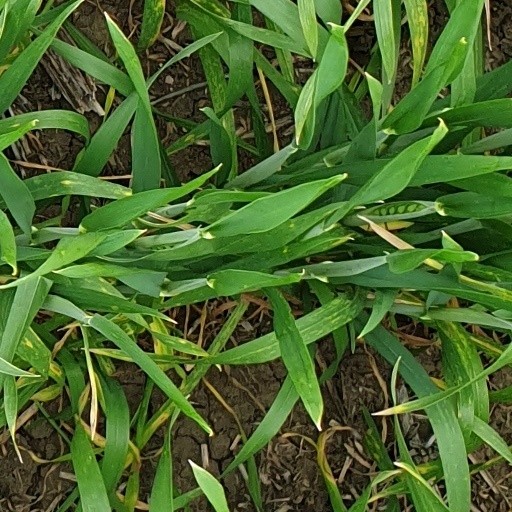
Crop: wheat